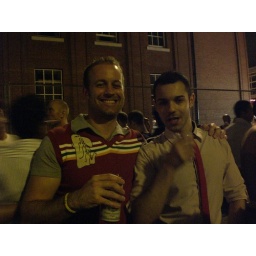
Me and same damn cute boy in Manchester